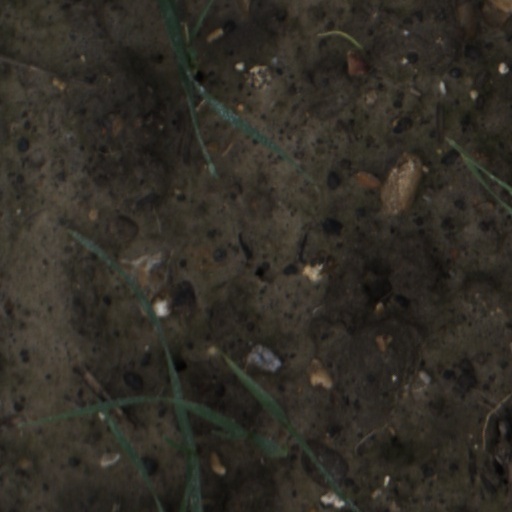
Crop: wheat